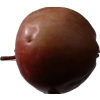
Label: Apple 18